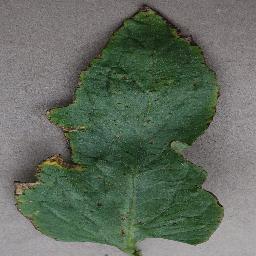
Label: Tomato___Bacterial_spot